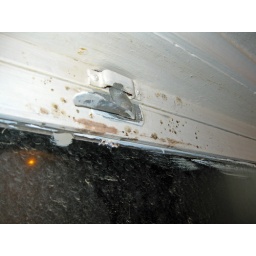
mold in bedroom window